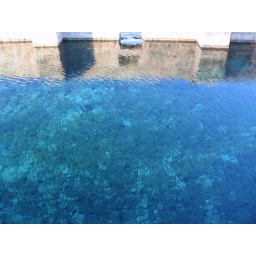
You could go to the bath house to soak in the mineral springs and stay at the swanky hotel.